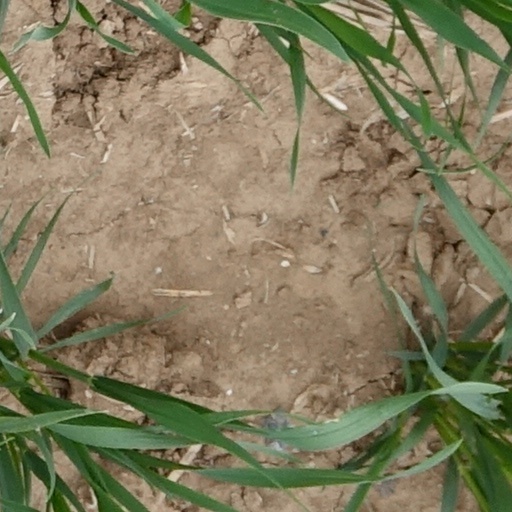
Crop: wheat